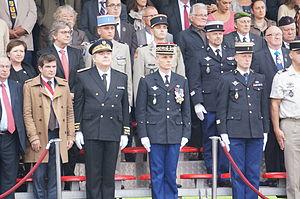
Benoist Apparu, né le 24 novembre 1969 à Toulouse, est un homme politique et chef d'entreprise français. Député de la Marne, il est secrétaire d'État dans le gouvernement Fillon II puis ministre délégué au Logement dans le gouvernement Fillon III, durant la présidence de Nicolas Sarkozy, entre 2009 et 2012. Il est maire de Châlons-en-Champagne depuis 2014.